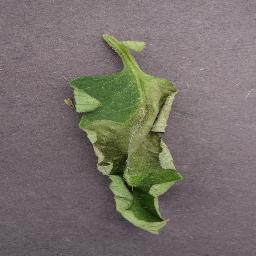
Label: Tomato___Late_blight